Mike Krzyzewski

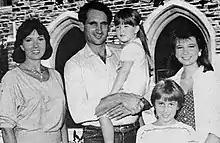
Mickie, Mike, Jamie, Lindy, and Debbie Krzyzewski, circa 1986

Krzyzewski's teams won three consecutive gold medals in the Olympics with him as head coach of the USA men's national team. His other international coaching accolades include a silver medal at the 1987 World University Games, a bronze medal at the 1990 FIBA World Championship, a silver medal at the 1990 Goodwill Games, a bronze medal at the 2006 FIBA World Championship, and gold medals at the 2007 FIBA Americas Championship, the 2010 FIBA World Championship, and the 2014 FIBA World Cup.